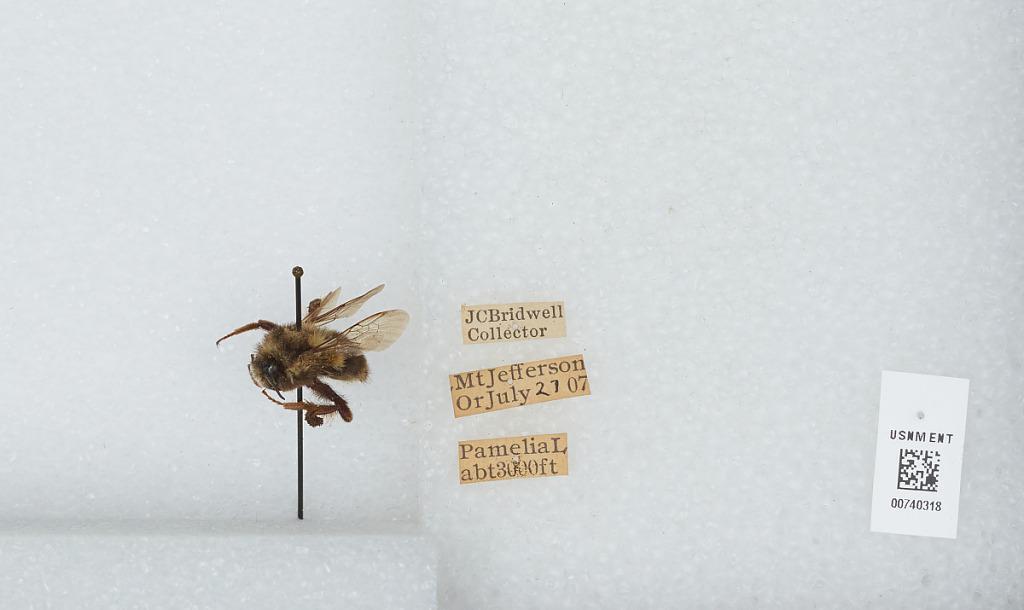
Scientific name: Bombus (Pyrobombus) bifarius Cresson
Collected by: J. Bridwell
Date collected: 1907-7-27
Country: United States
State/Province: Oregon
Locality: Mount Jefferson
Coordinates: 44.6742, -121.799